The Legend of Sword and Fairy 5

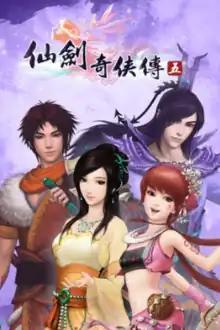

The Legend of Sword and Fairy 5, also known as Sword and Fairy 5 or Chinese Paladin 5, is a "shenmo"/"xianxia"-themed fantasy adventure role-playing video game developed by Taiwanese game company Softstar Entertainment's Beijing subsidiary. It is the sixth installment in the "Legend of Sword and Fairy" video game series, and serves as a sequel to the second game, with the plot set around 30 years later.